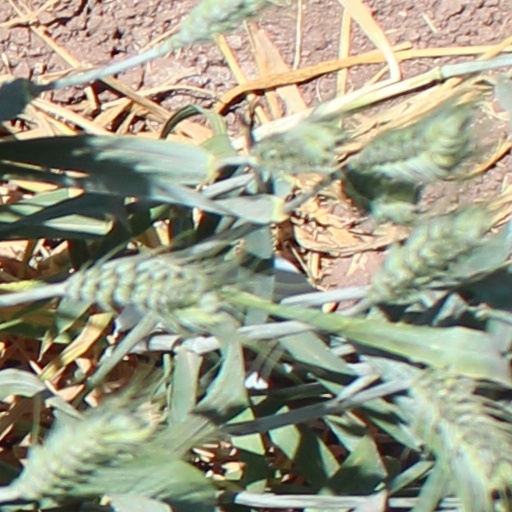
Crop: wheat